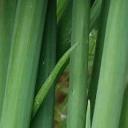
Crop: Onion
Condition: healthy-leaf